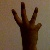
The image shows a hand gesture representing the number 6 in Indian Sign Language.